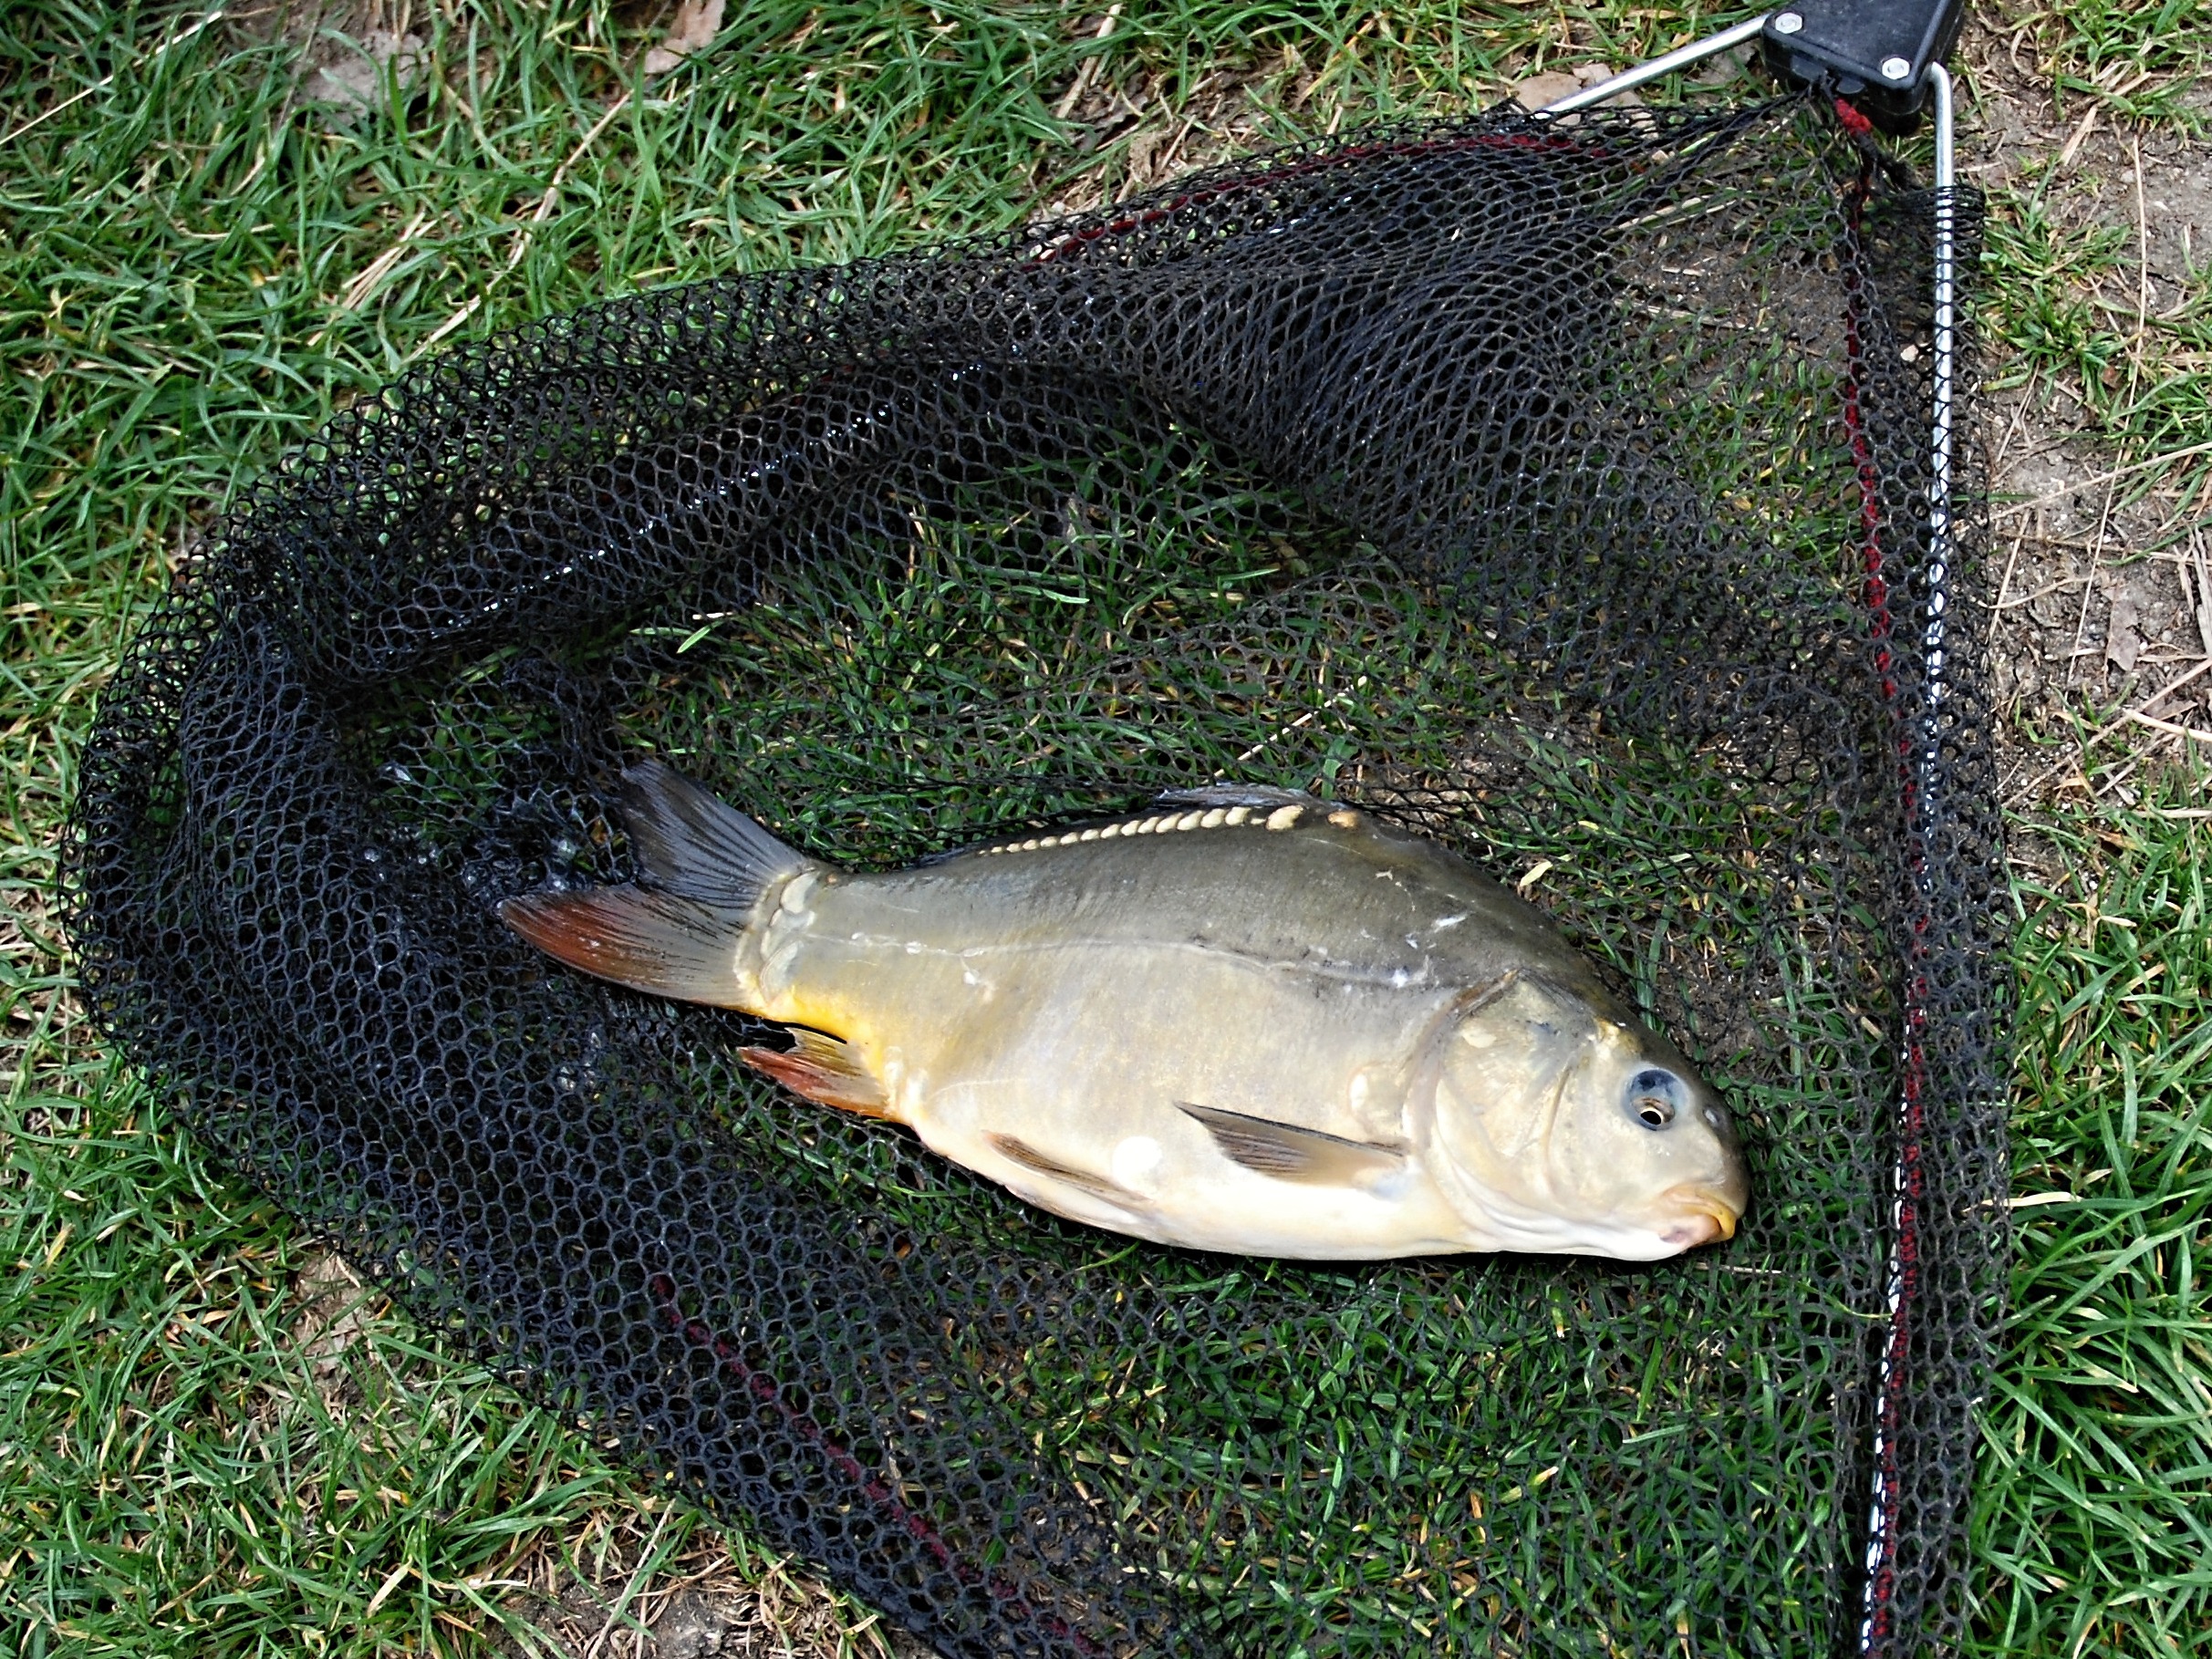
fishing, perch, fish, fauna, bass, vertebrate, carp, trout, south bohemia, ledenice, raba, northern pike, common rudd, keser